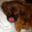
Label: dog